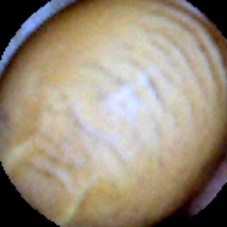
Label: Intact